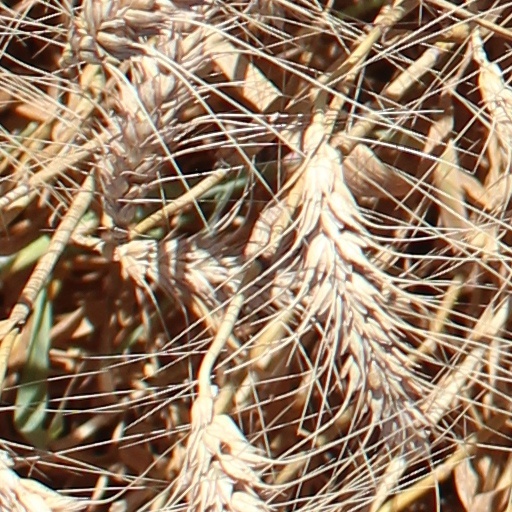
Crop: wheat